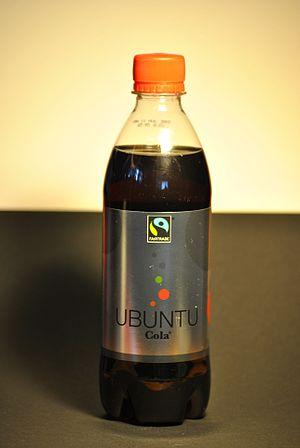
Ubuntu Cola est une marque commerciale de soda certifié par la Fairtrade Labelling Organizations. Fabriqué avec du sucre équitable du Malawi et de la Zambie, Ubuntu Cola est le premier cola britannique certifié équitable.